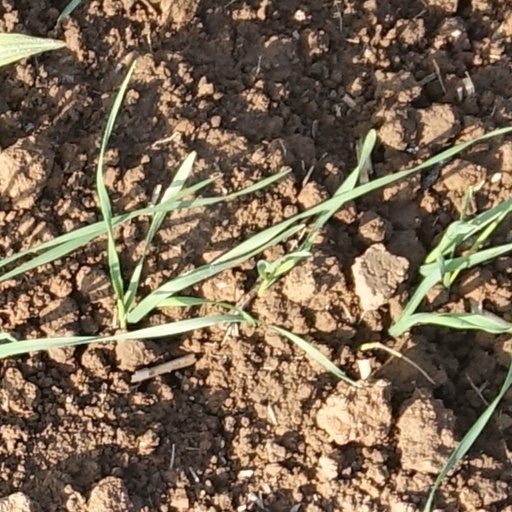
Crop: wheat